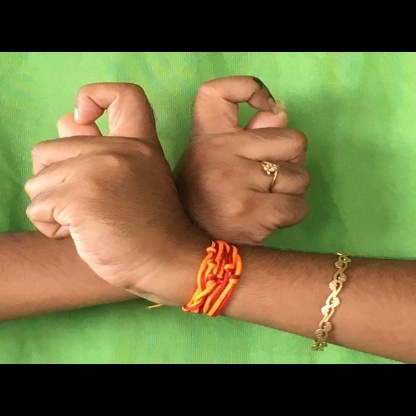
Mudra: Berunda